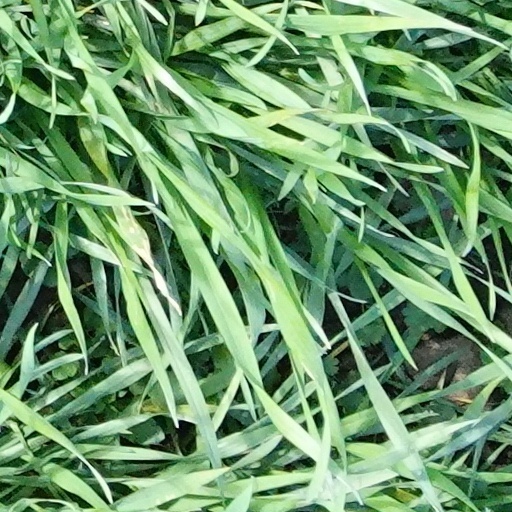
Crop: wheat